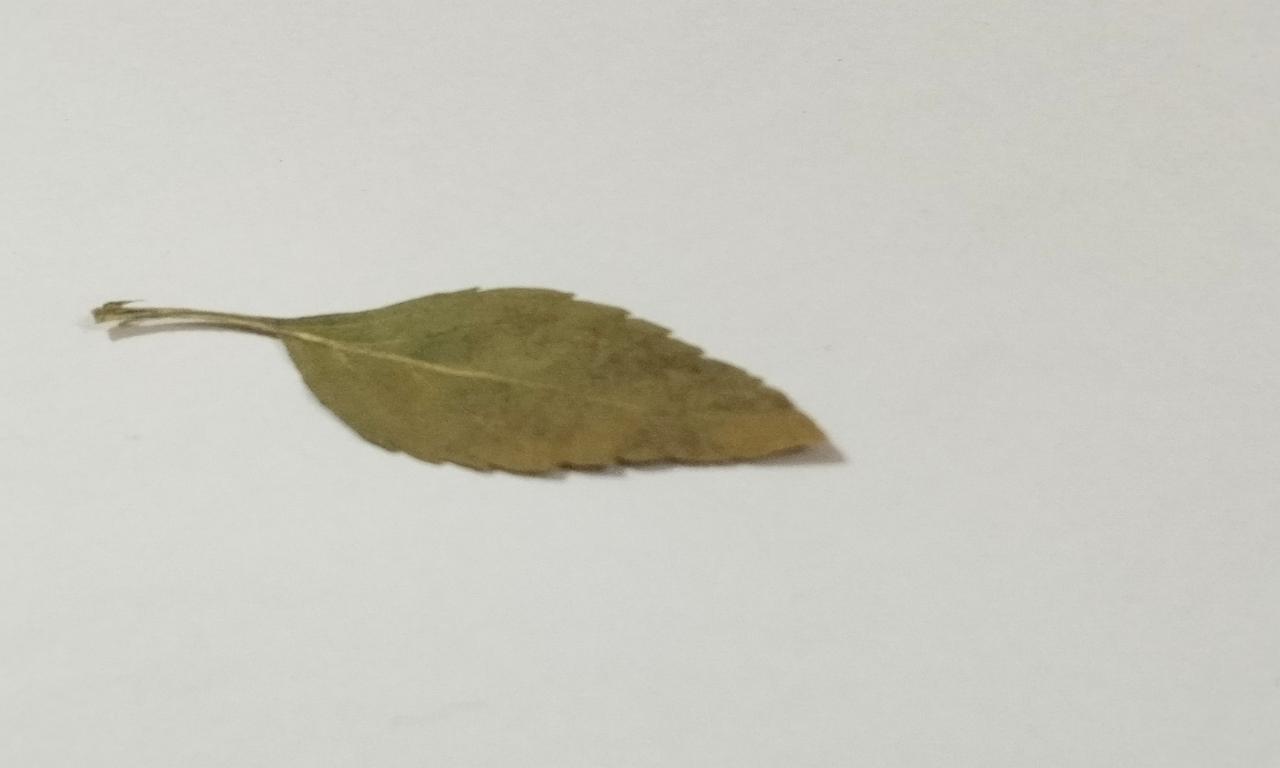
Label: Dried